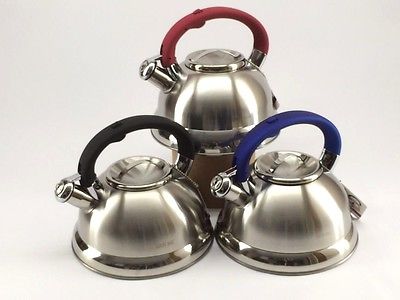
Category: kettle